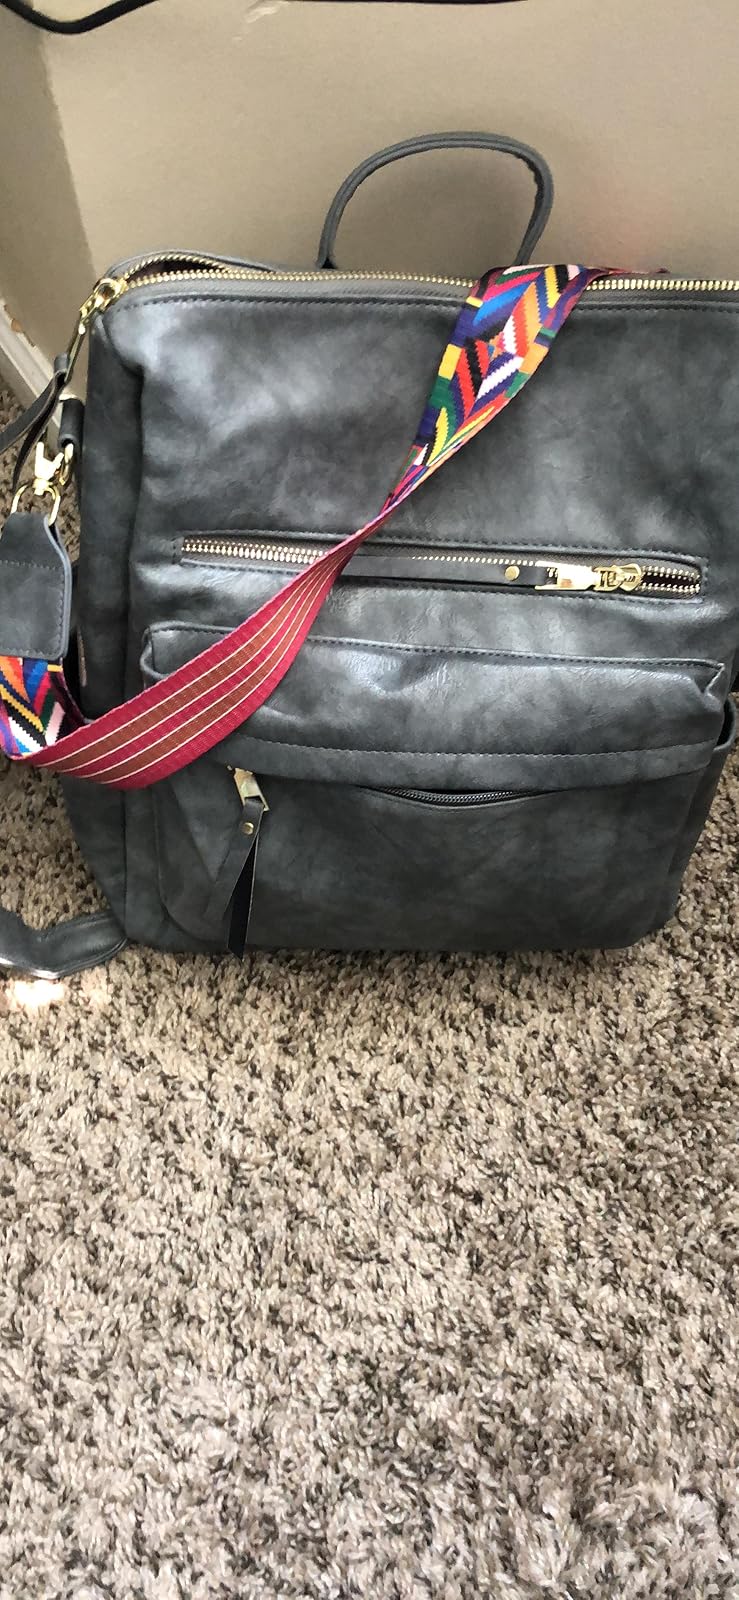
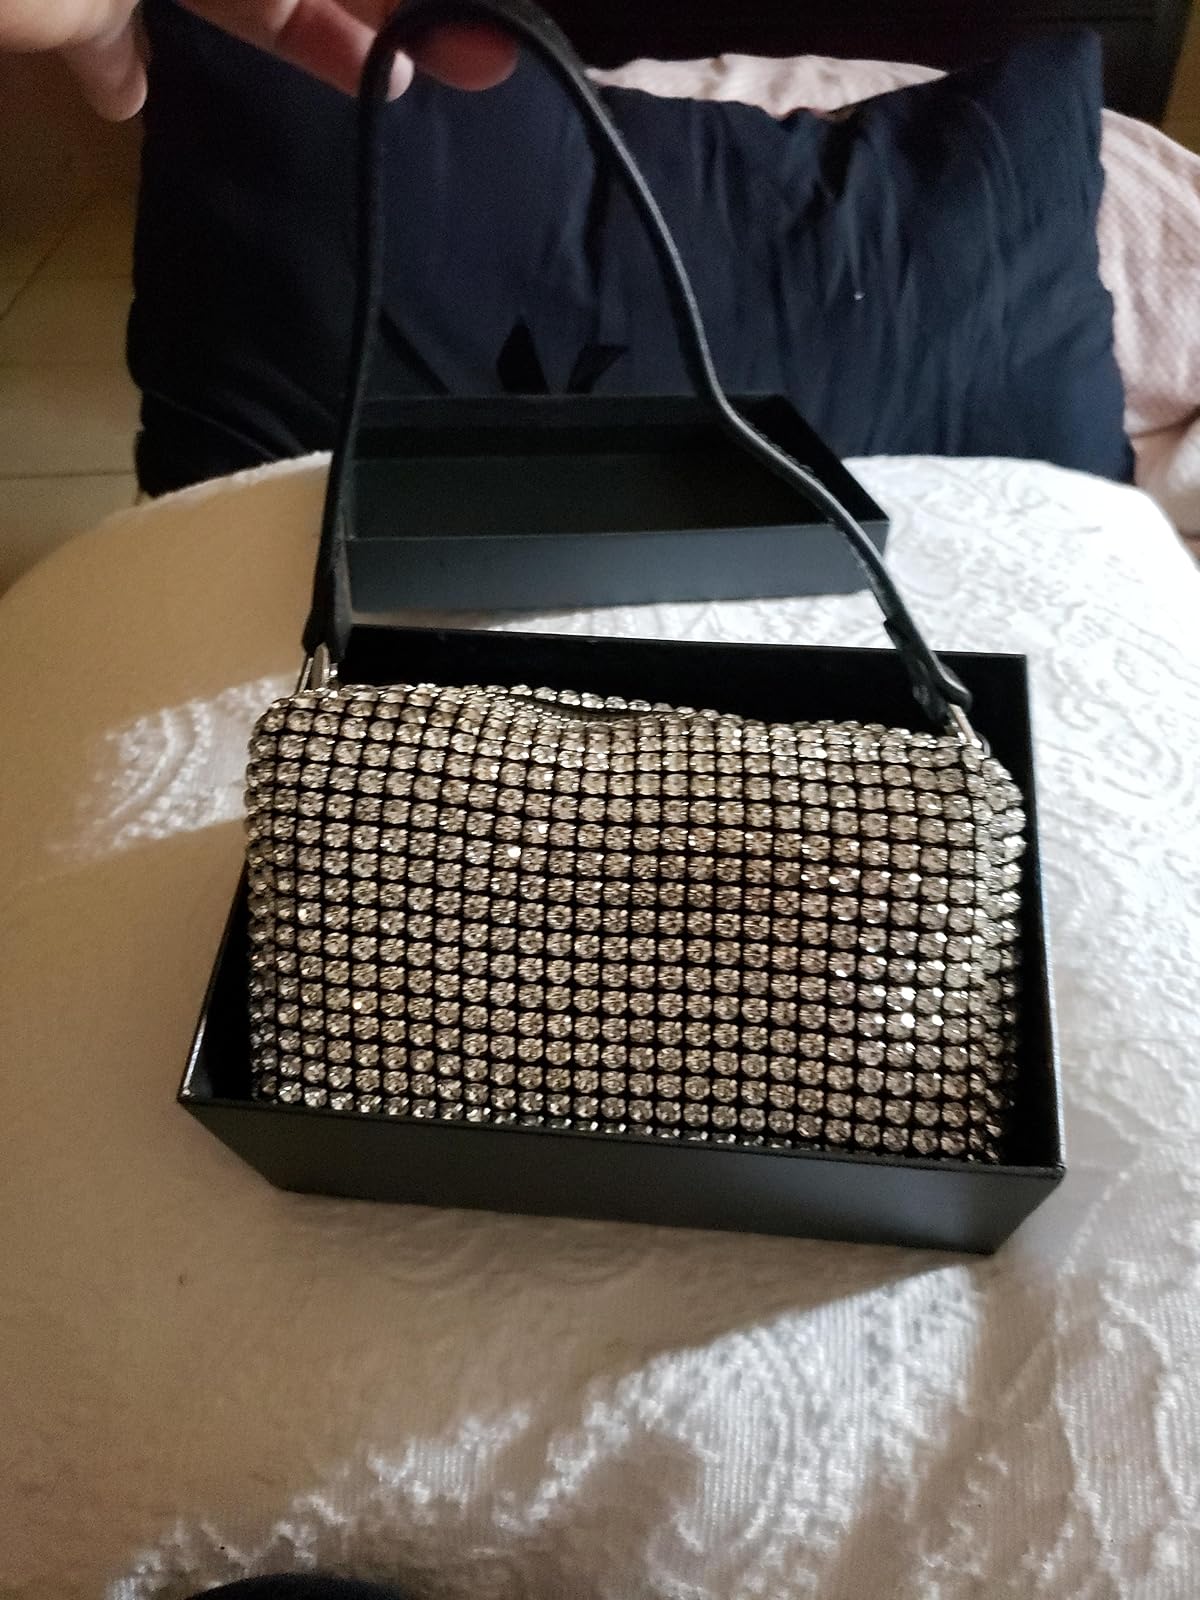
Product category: accessories_handbag
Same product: no